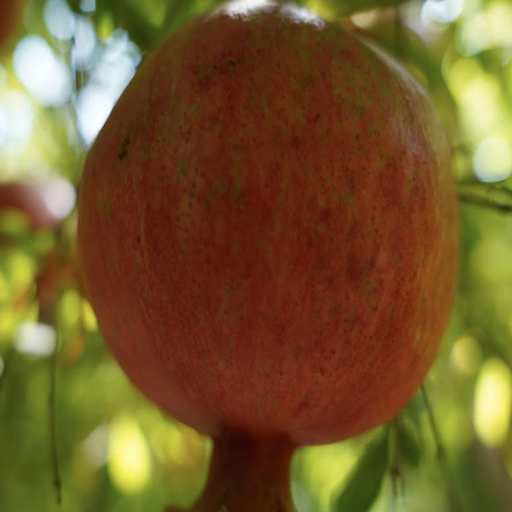
Label: Healthy